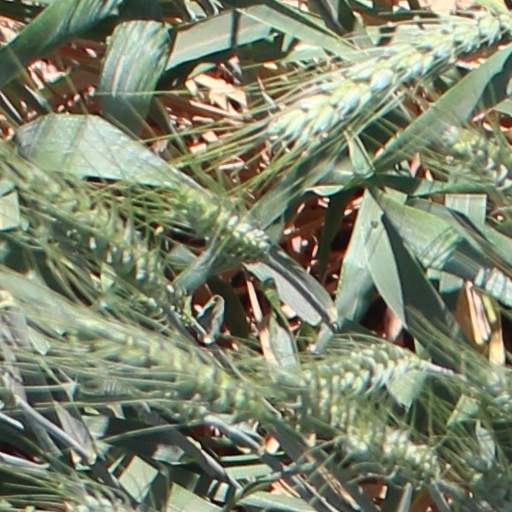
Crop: wheat